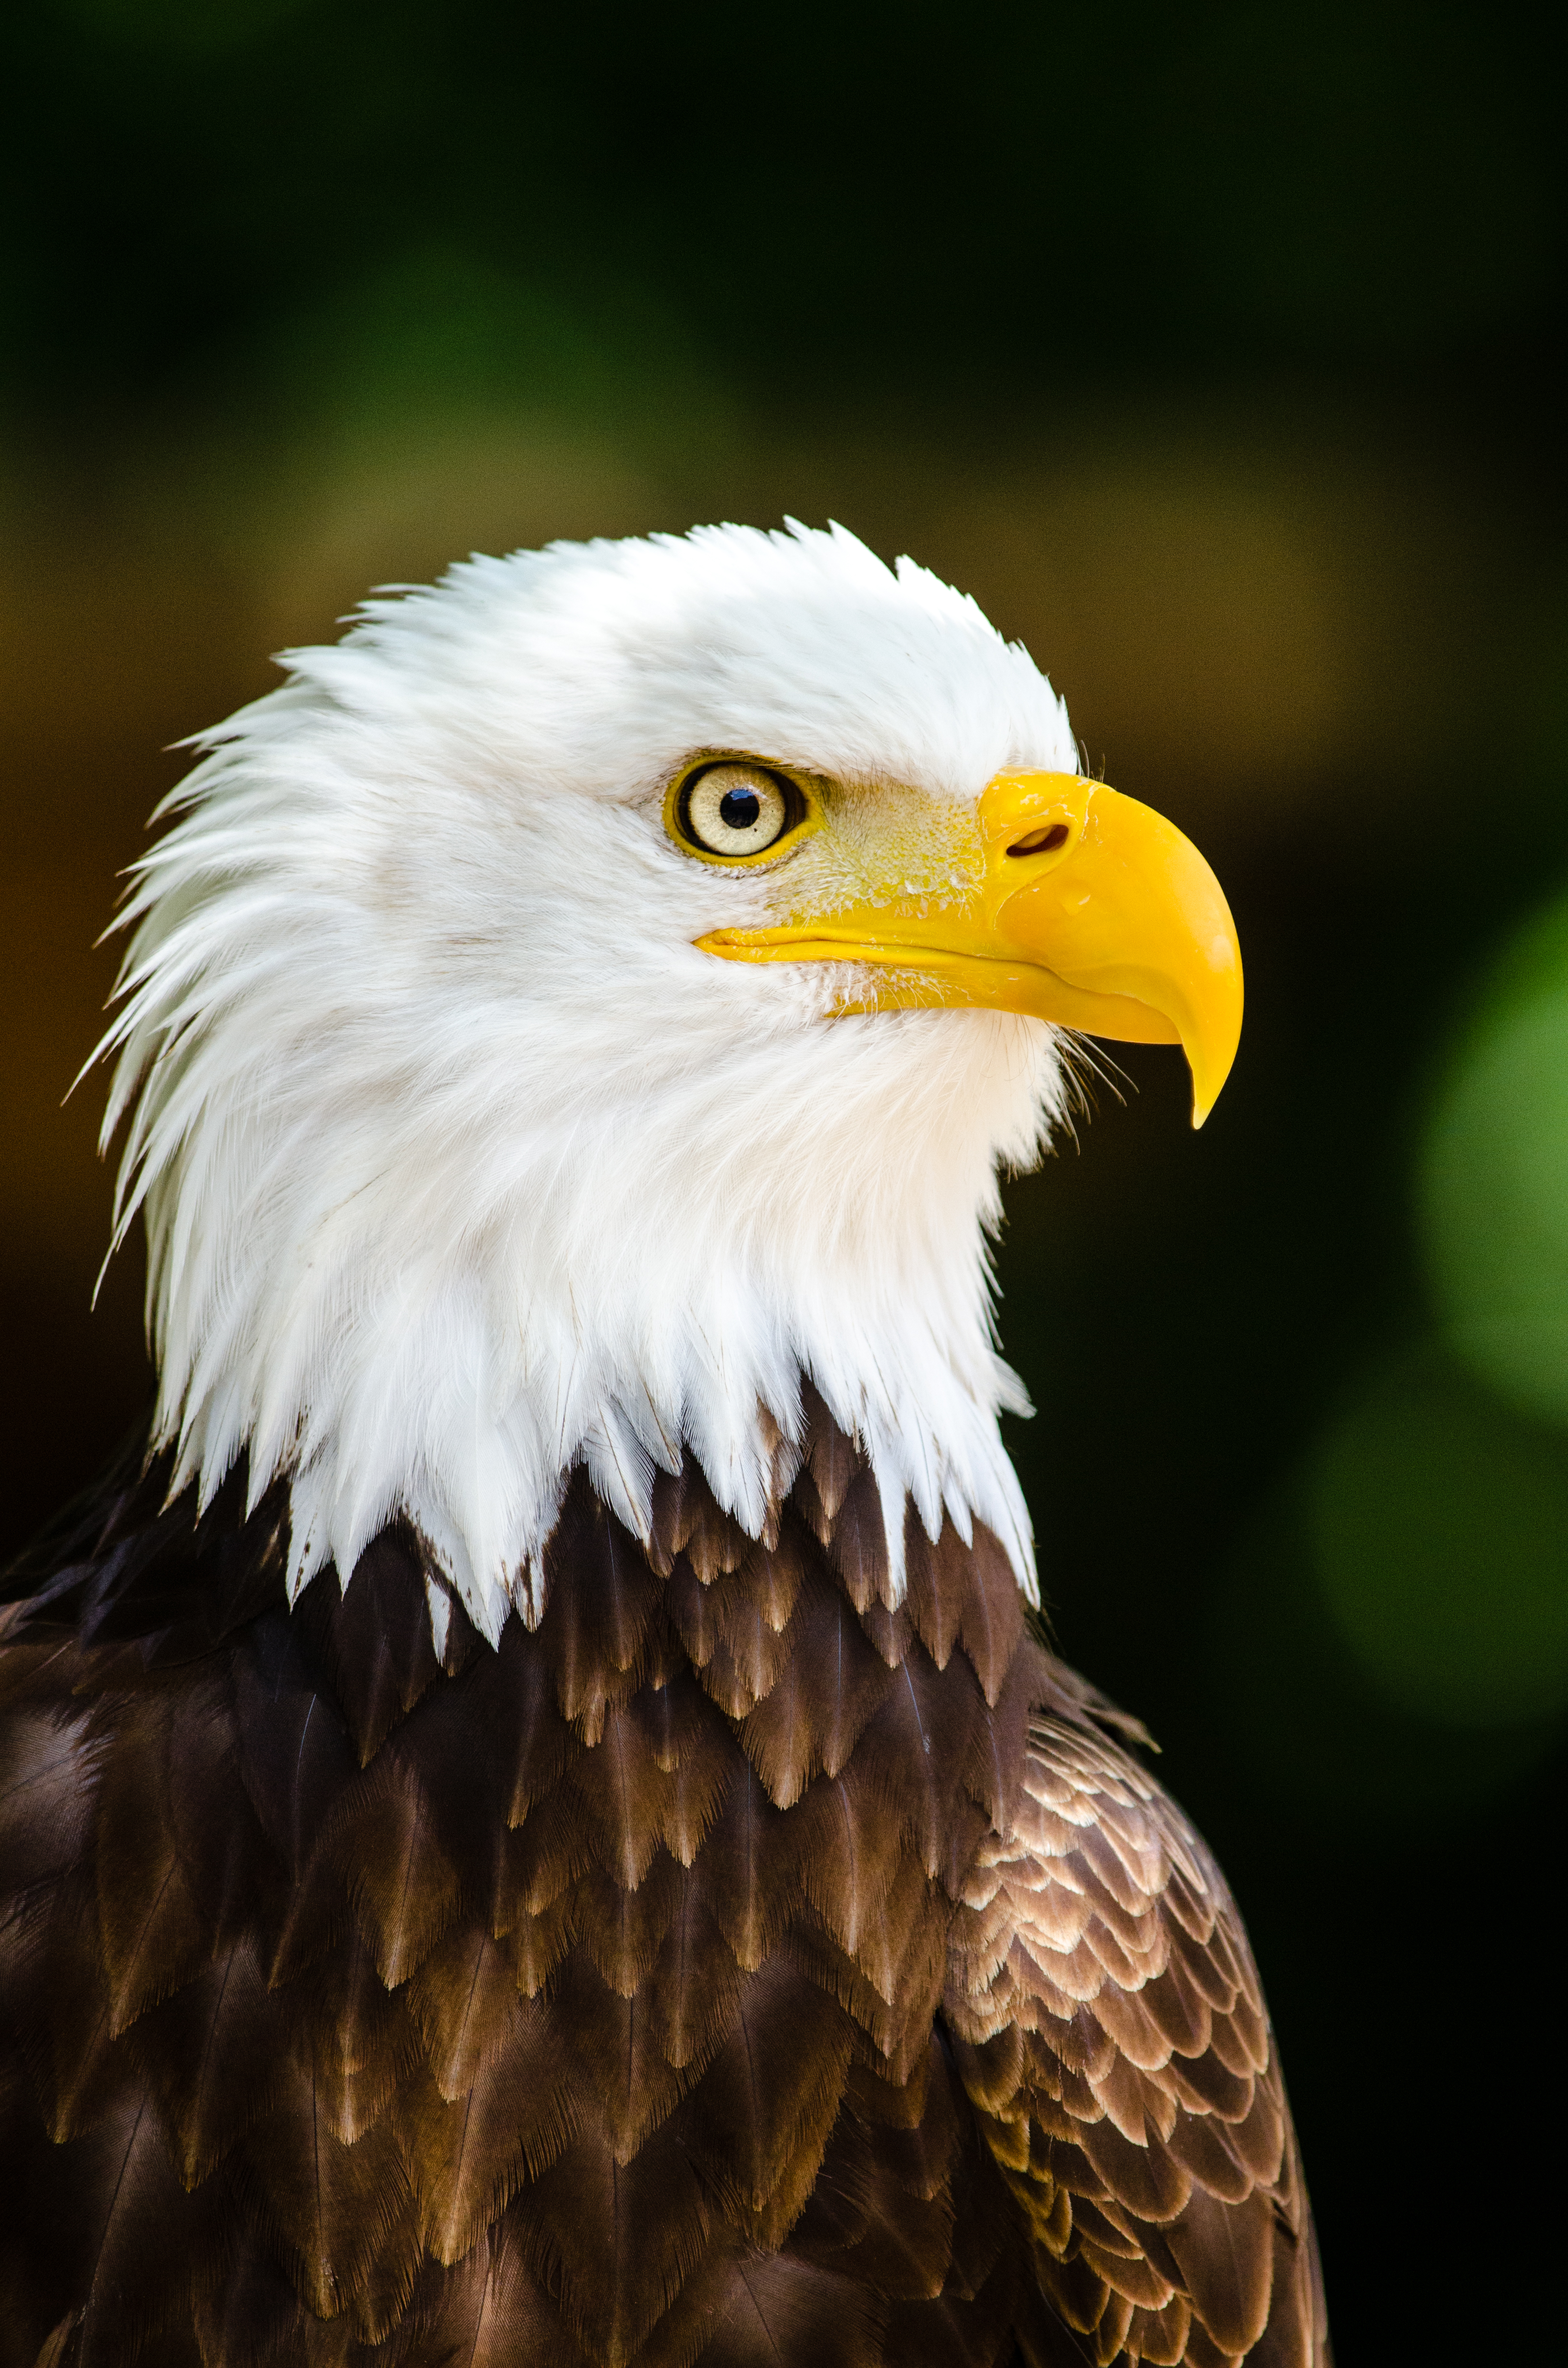
bird, wing, bokeh, animal, wildlife, zoo, beak, eagle, fauna, bird of prey, bald eagle, close up, bald, vertebrate, tier, vogel, tierpark, prey, raubvogel, seeadler, weiskopf, accipitriformes